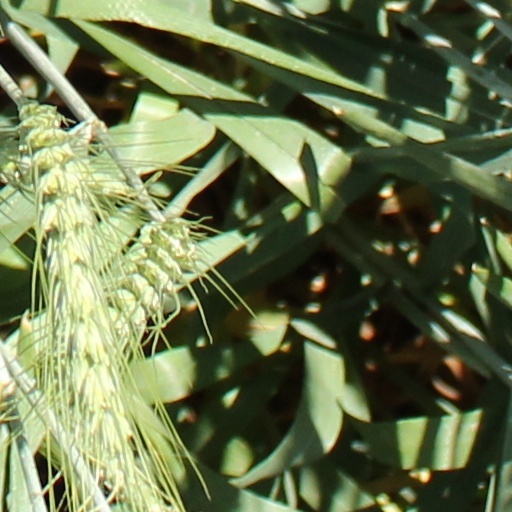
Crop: wheat